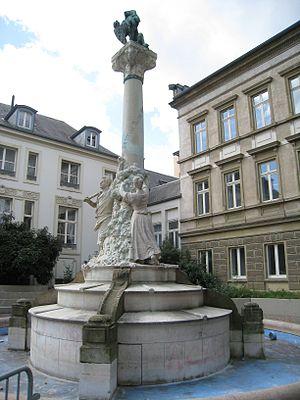
La place d'Armes est une place dans la ville de Luxembourg, la capitale du Grand-Duché de Luxembourg.